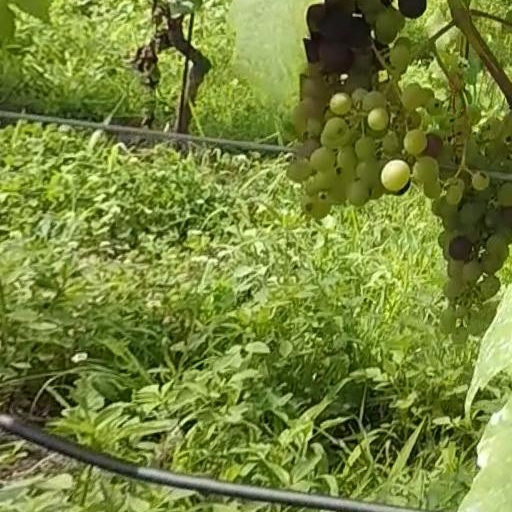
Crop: grape